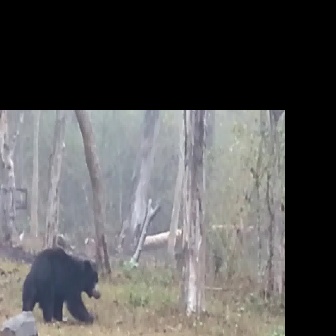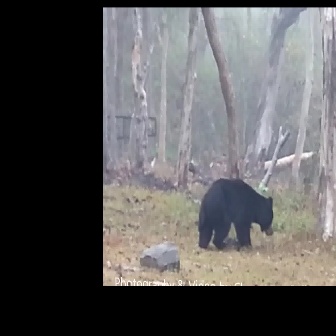
  Please identify the target specified by the bounding box [22,247,100,326] in the first image and locate it in the second image. Return the coordinates in [x_min,y_min,x_max,y_max] format.
Answer: [198,177,273,252]